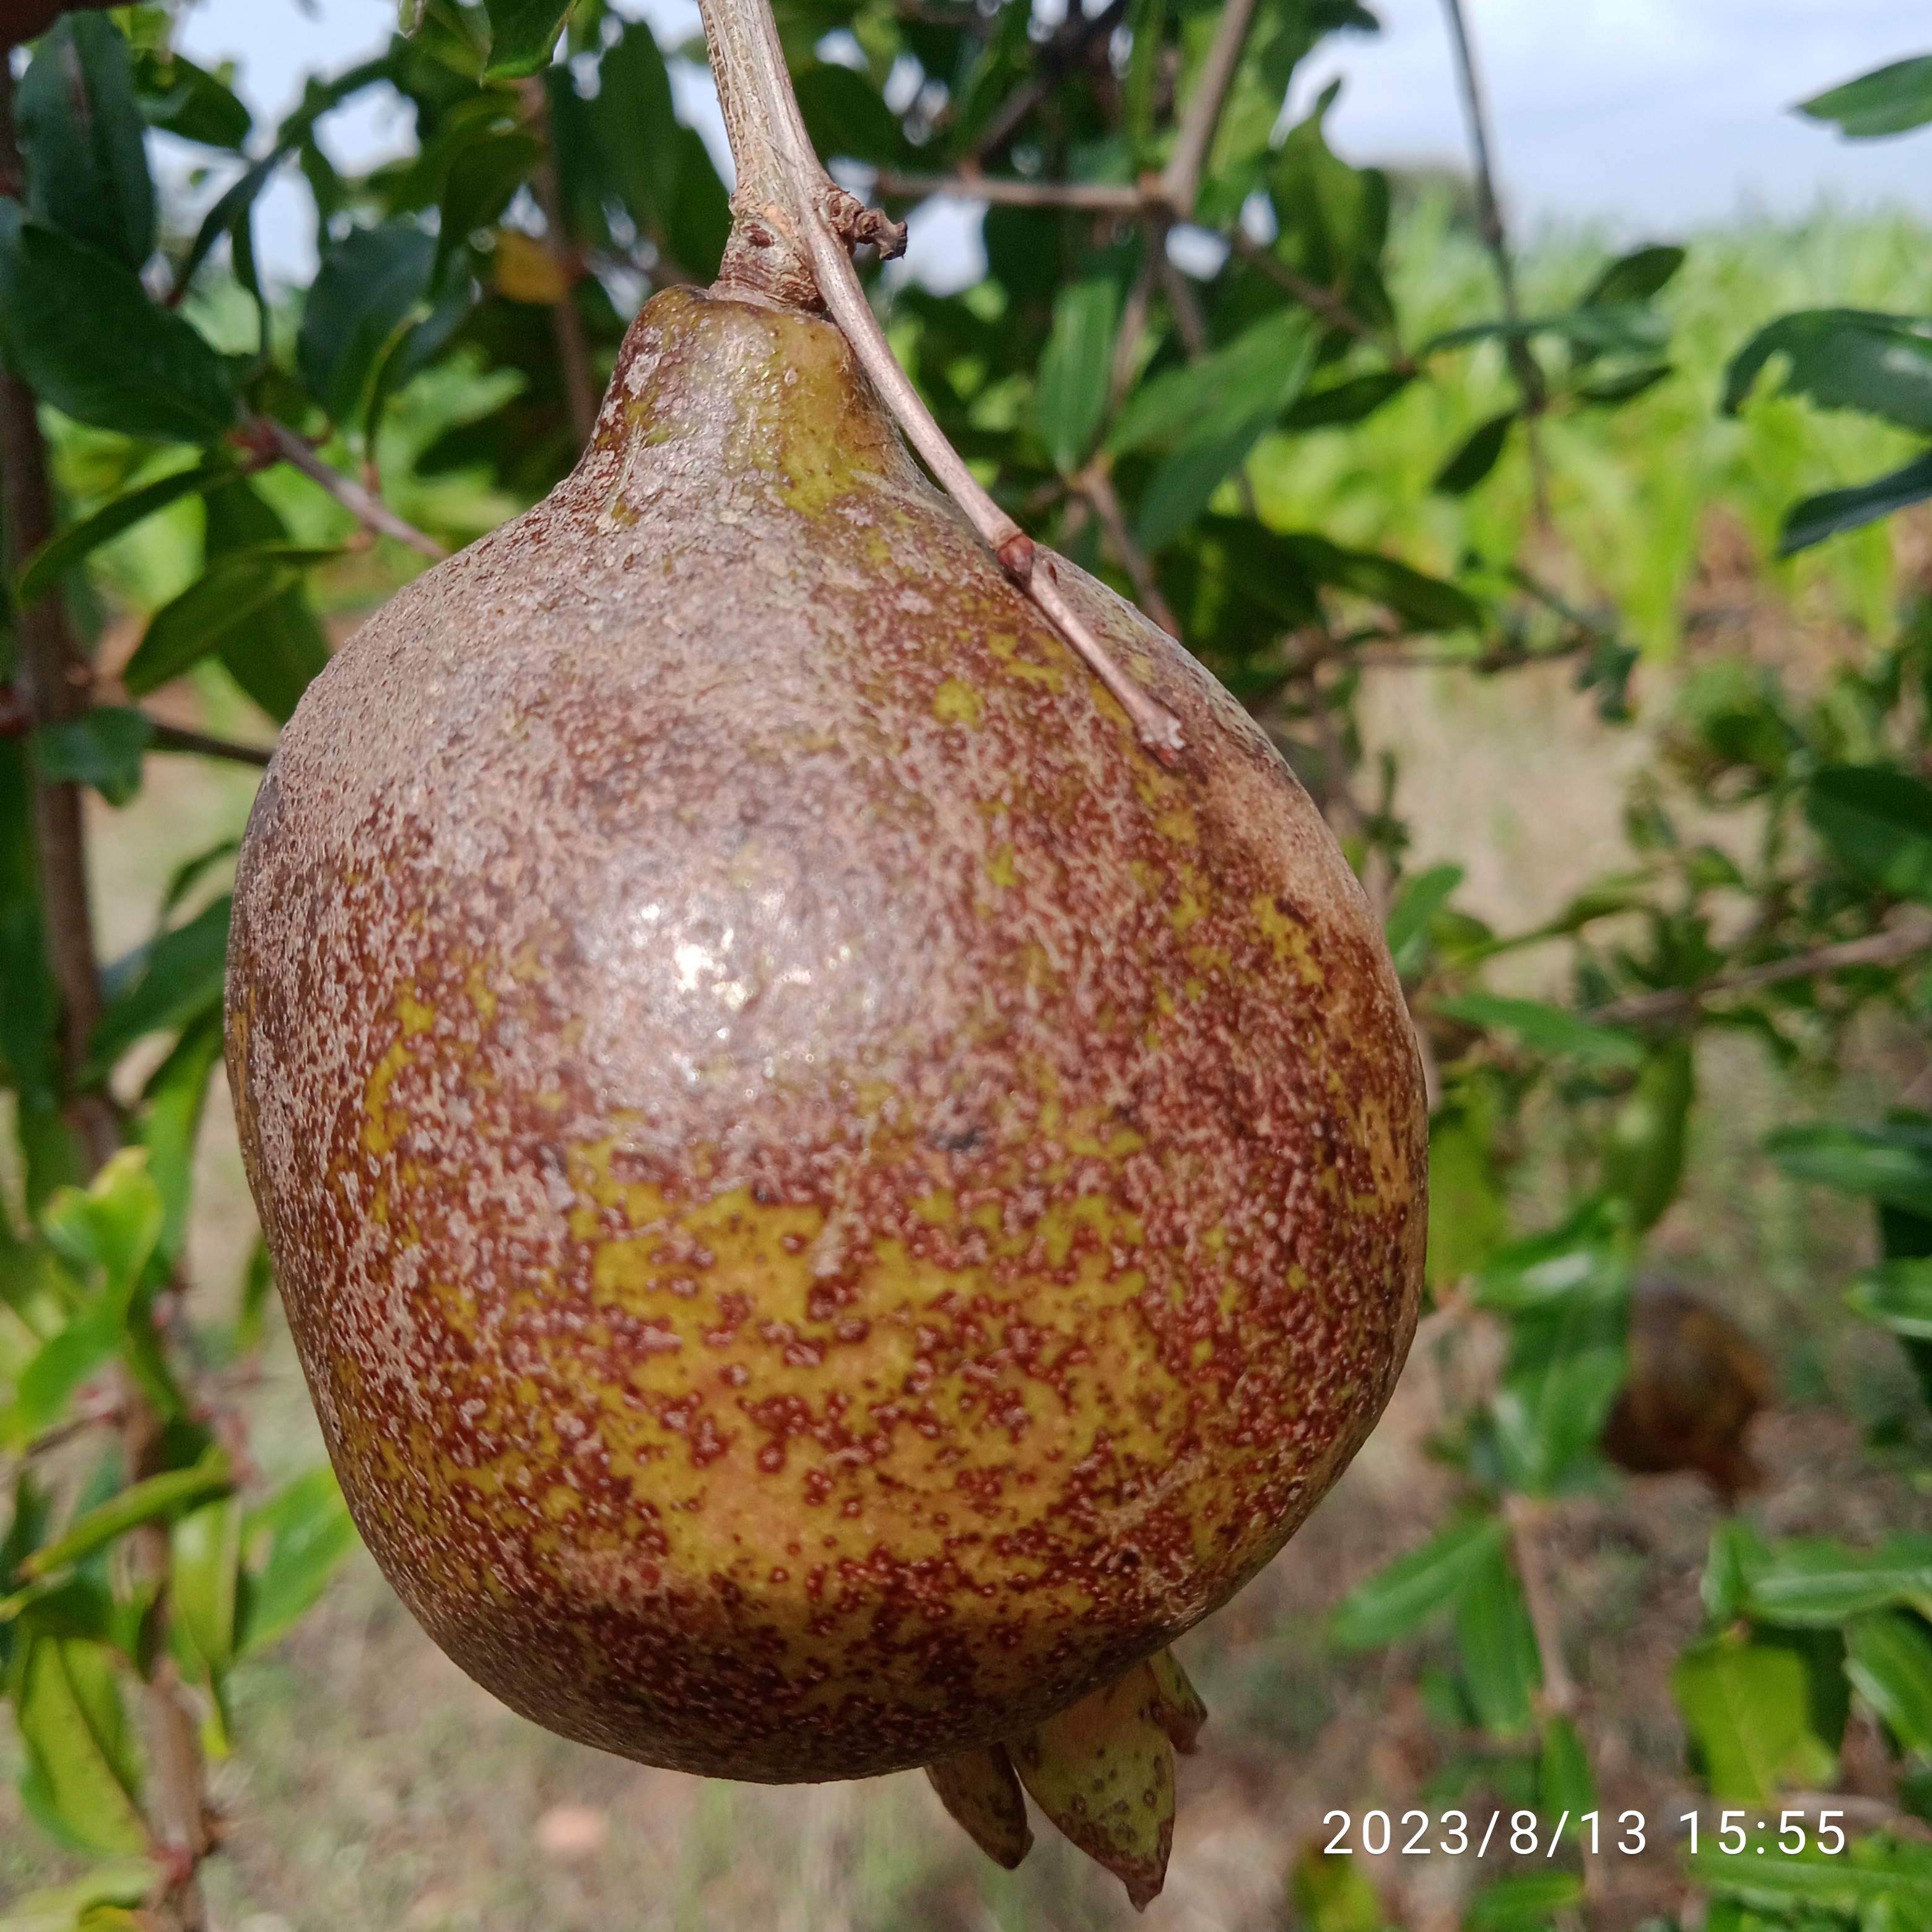
Label: Cercospora